Bombay Beach (film)

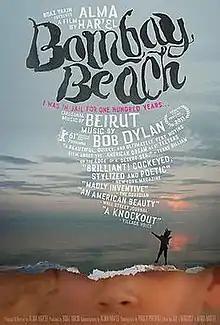
Film poster

Bombay Beach is a 2011 documentary film directed and produced by Israeli filmmaker Alma Har'el. The film was nominated for an Independent Spirit "Truer than Fiction" Award, won "Best Feature Documentary" at the 2011 Tribeca Film Festival, and has been taught in several universities including Duke University and Harvard’s Sensory Ethnography Lab and Film Center as a genre redefining work. Taking place in the Salton Sea, a rusting relic of a failed 1950s development boom, Bombay Beach is a dreamlike poem that sets three personal stories to a stylized melding of observational documentary and choreographed dance to music specially composed for the film by Zach Condon of the band Beirut, and songs by Bob Dylan.